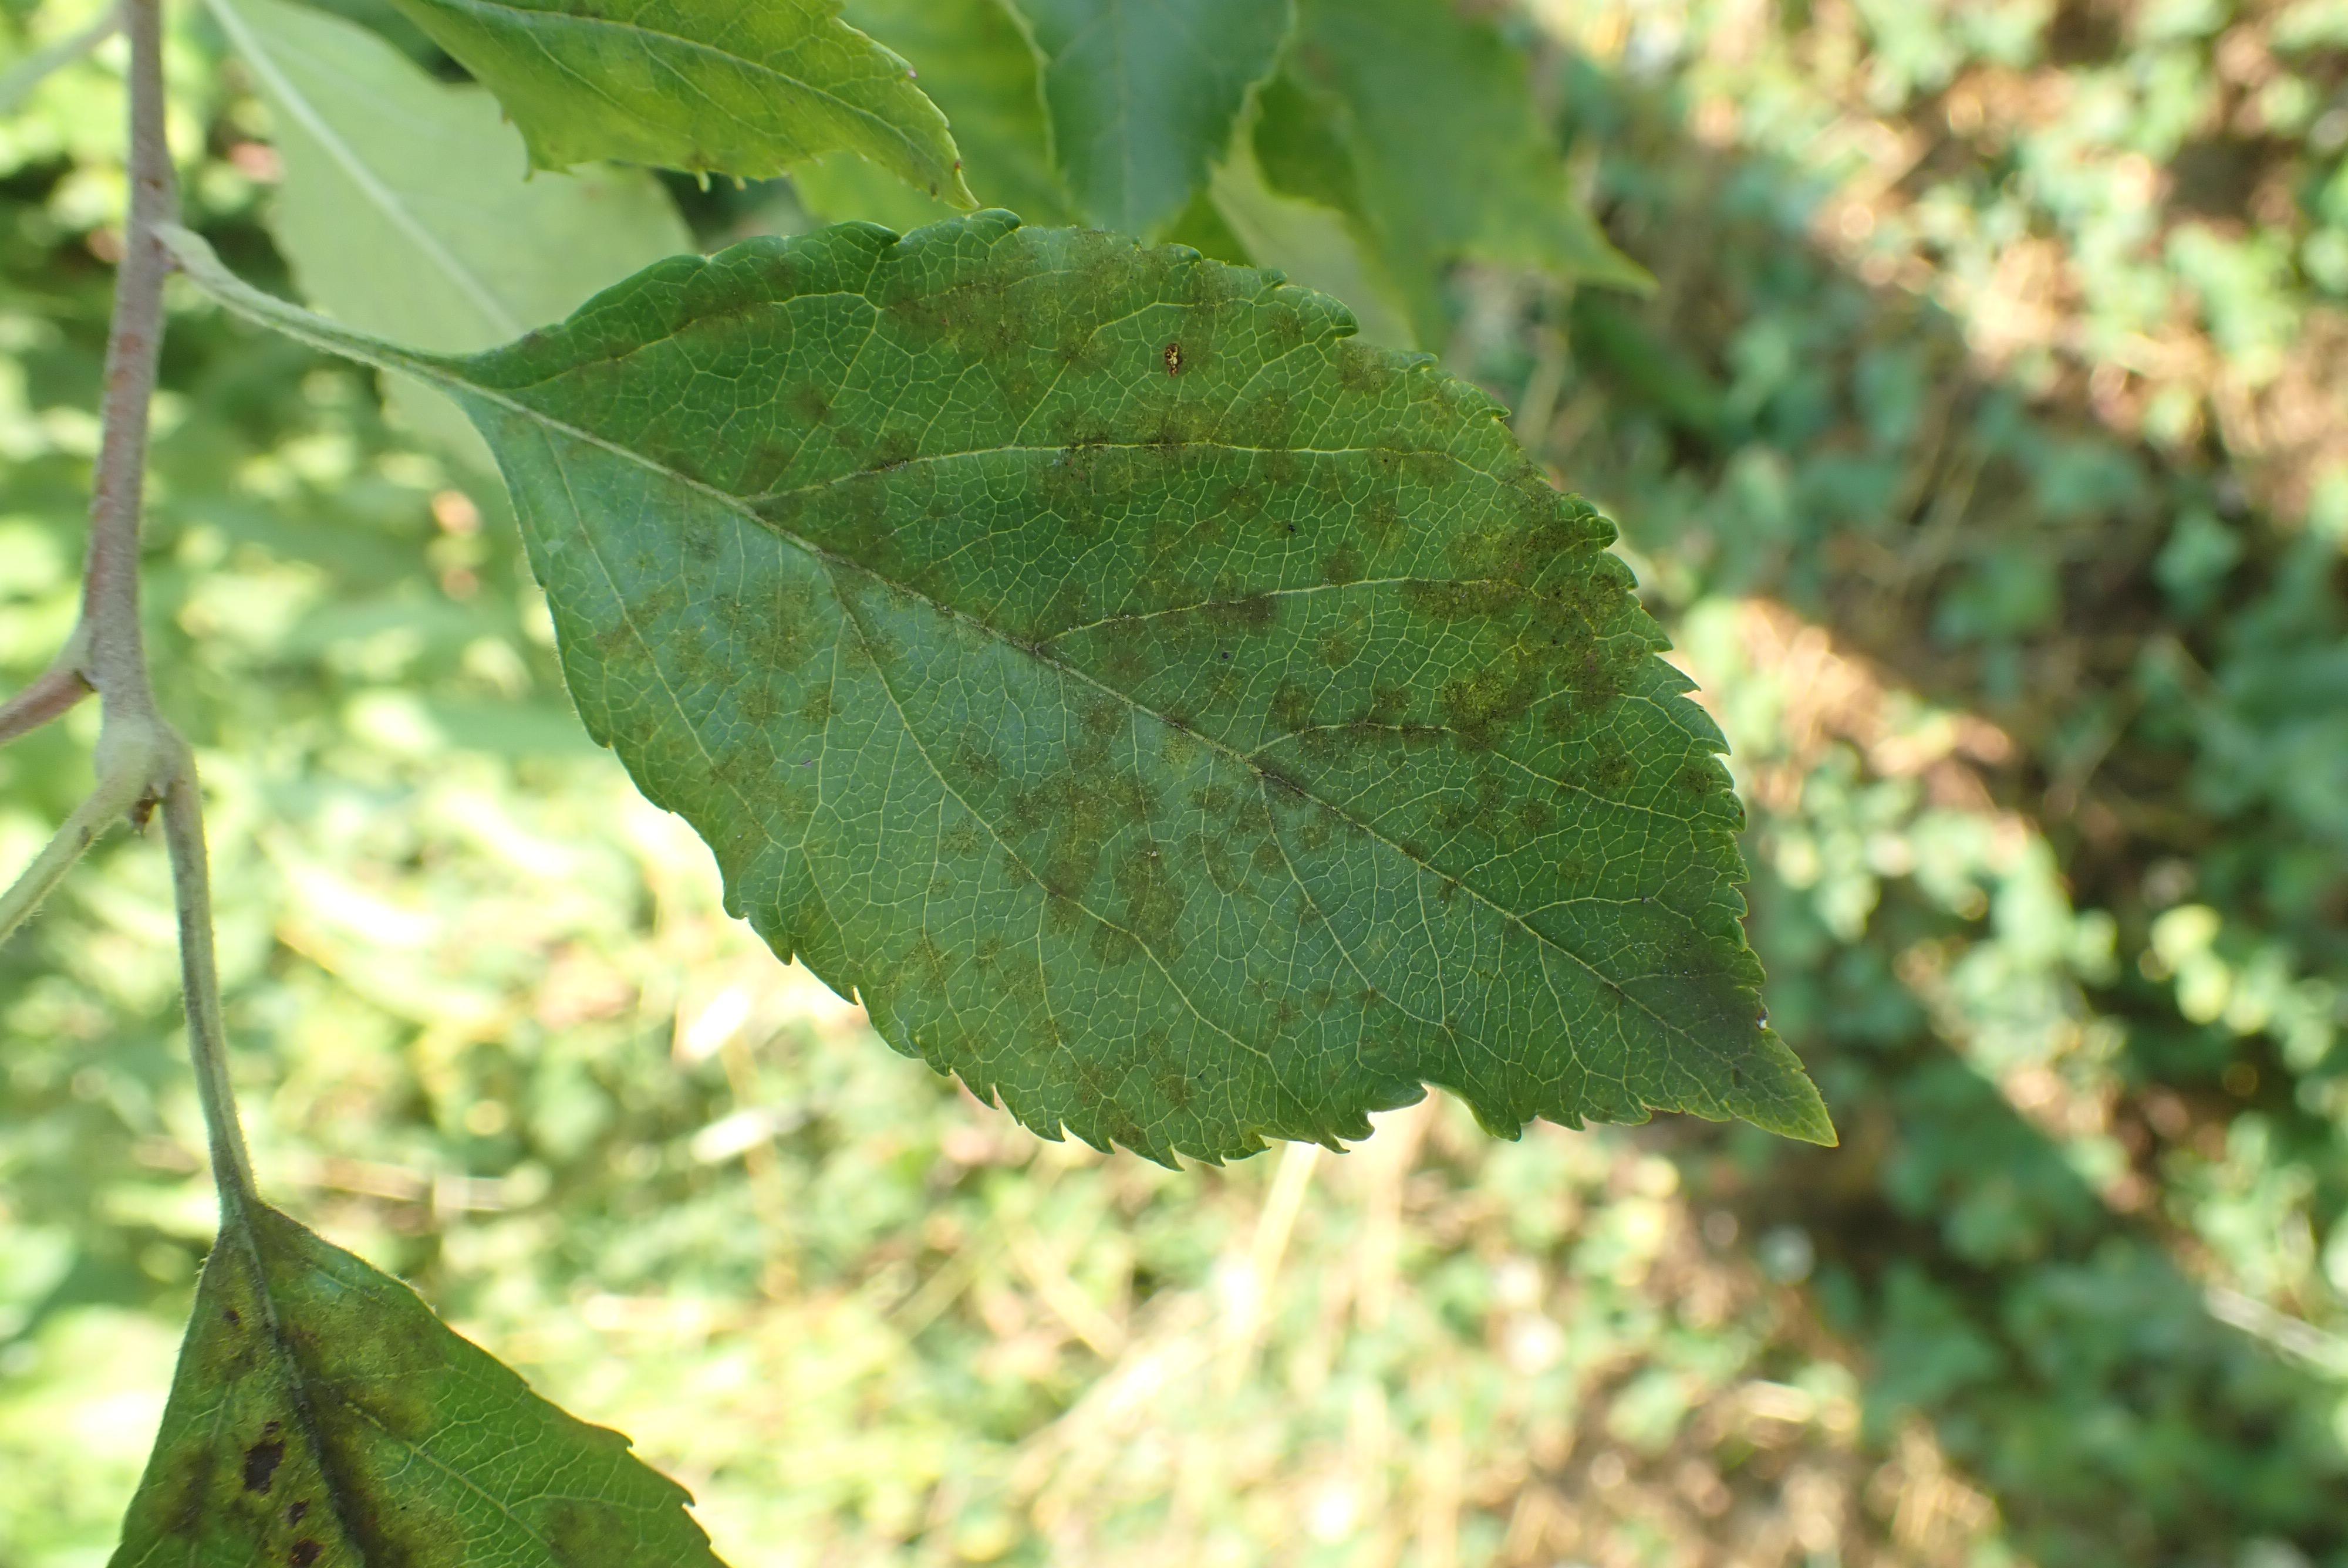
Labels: scab